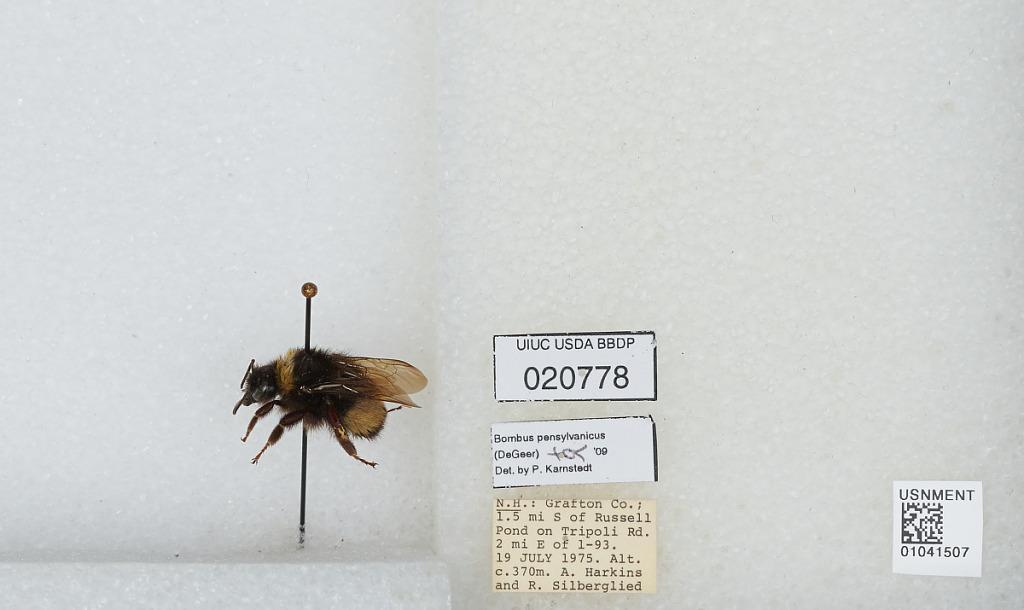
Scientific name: Bombus sp.
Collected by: A. Harkins & R. Silberglied
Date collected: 1975-7-19
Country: United States
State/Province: New Hampshire
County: Grafton
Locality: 1.5 miles South of Russell Pond on Tripoli Road, 2 miles East of I-93
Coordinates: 43.995, -71.6433
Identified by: Karnstedt, P.